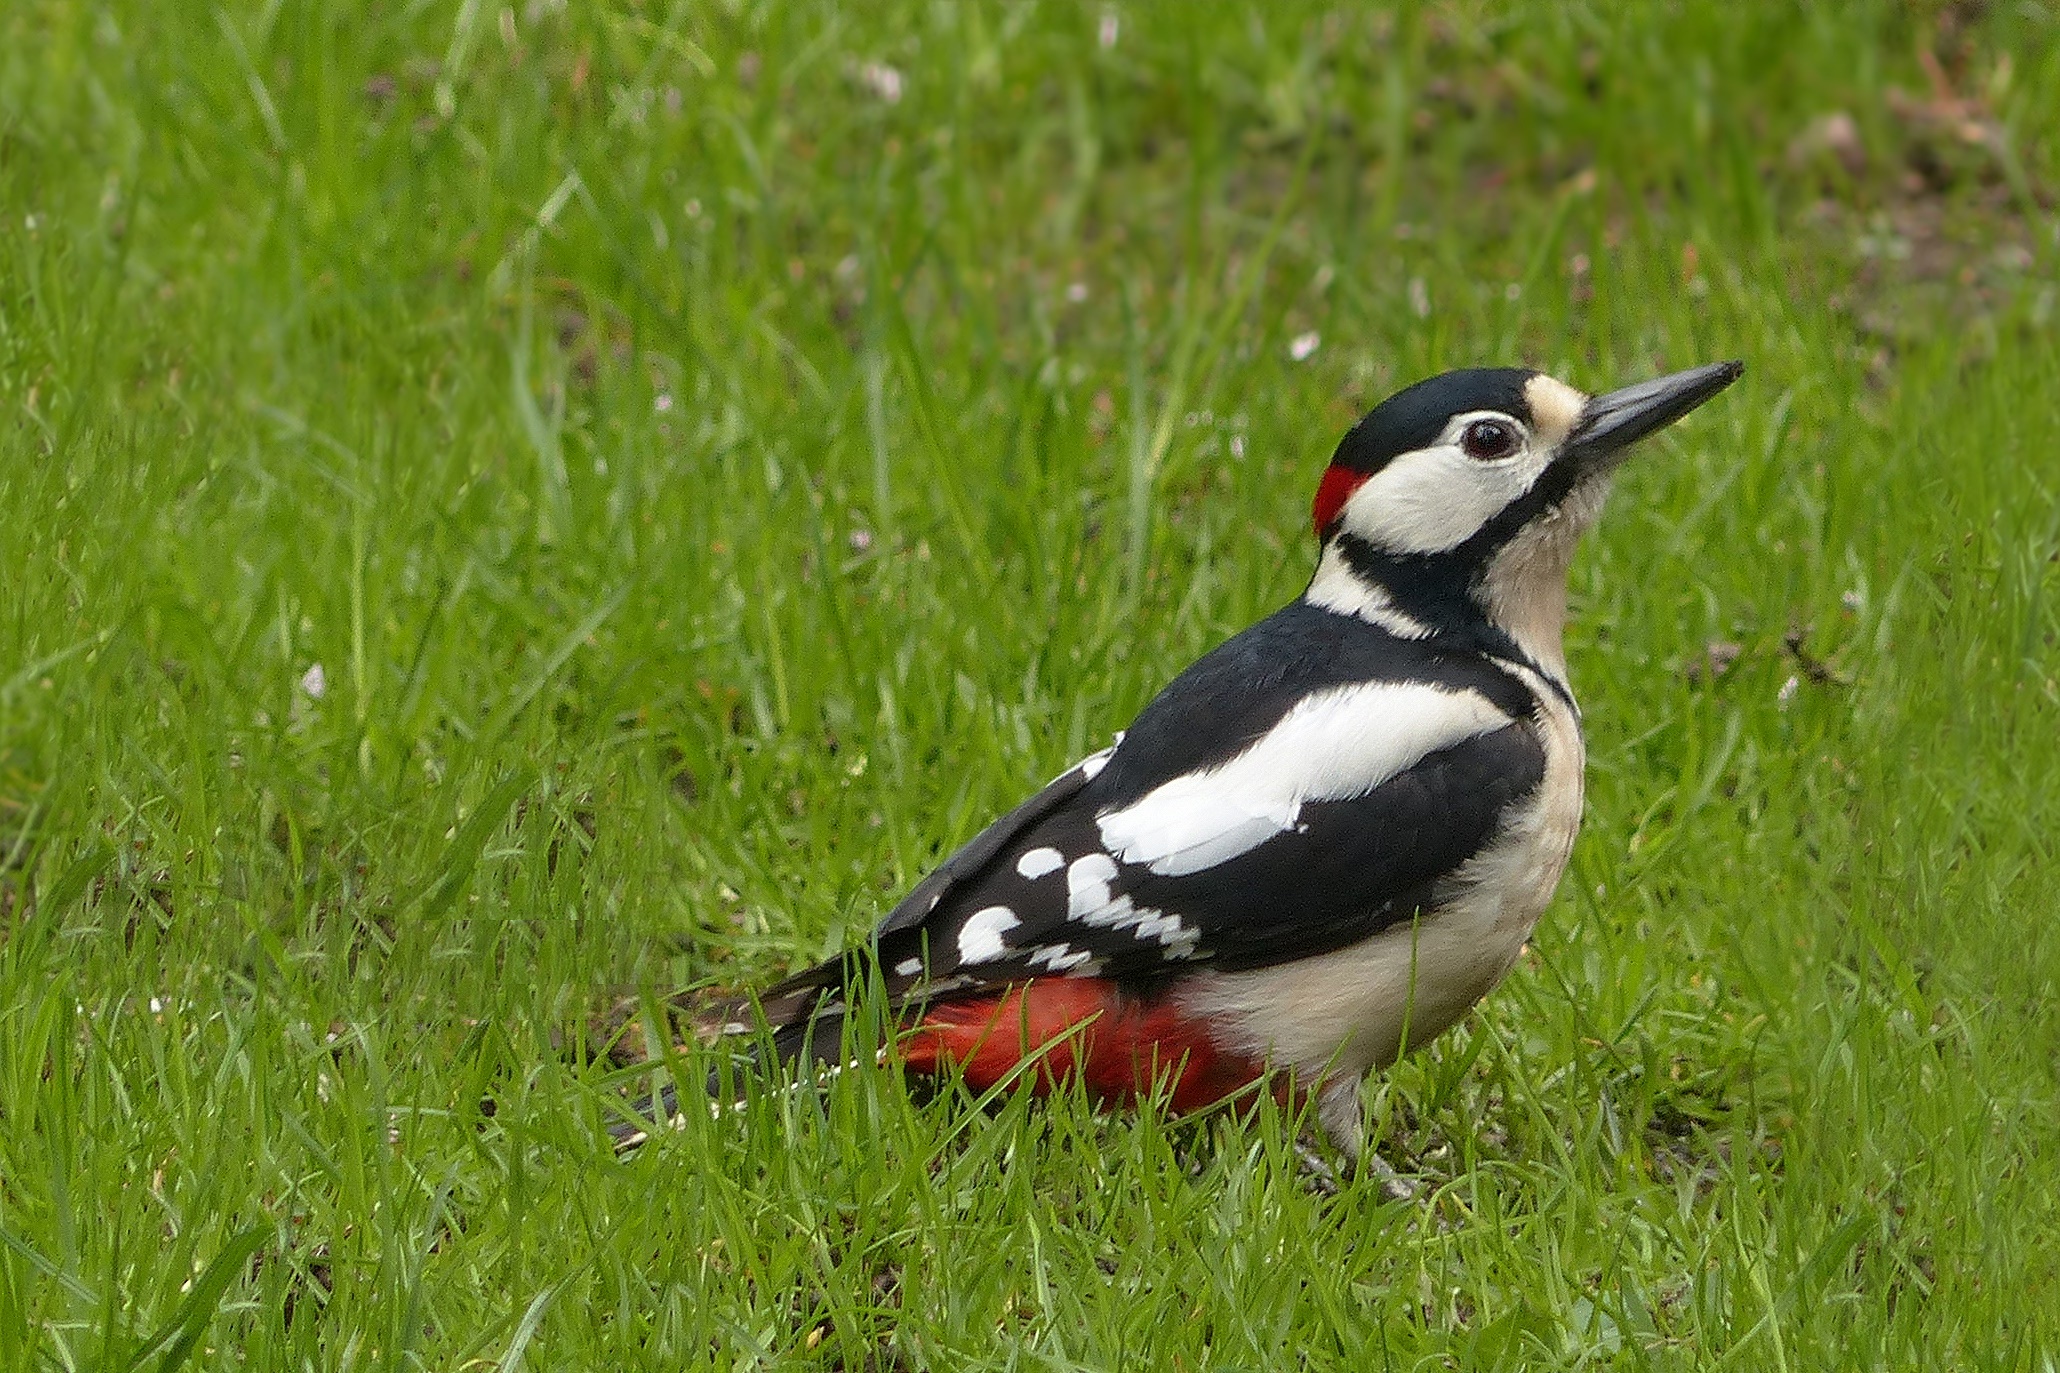
bird, wildlife, beak, garden, fauna, puffin, vertebrate, woodpecker, great spotted woodpecker, foraging, magpie, eurasian magpie, perching bird, piciformes